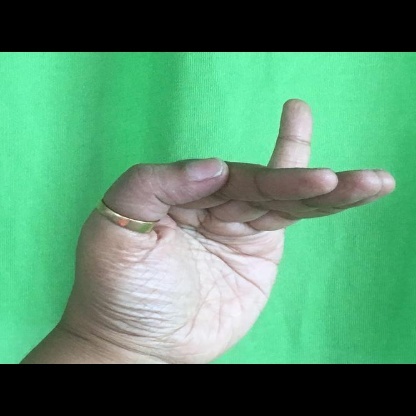
Mudra: Hamsapaksha